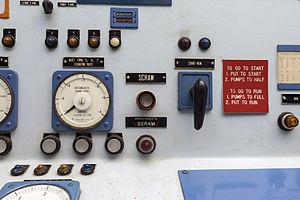
Bouton SCRAM dans la salle de contrôle de la NS Savannah, pour arrêter le réacteur nucléaire du navire